Le Miracle de Théophile

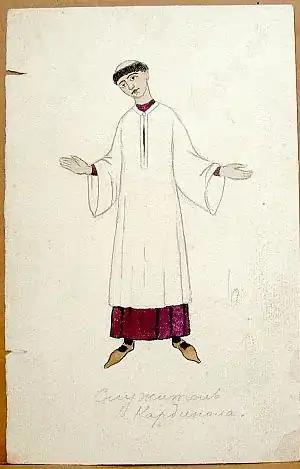
Costume by Ivan Bilibin

Le Miracle de Théophile (The Miracle of Theophilus) is a thirteenth-century miracle play written in "langue d'oïl" circa 1261 by the trouvère Rutebeuf.